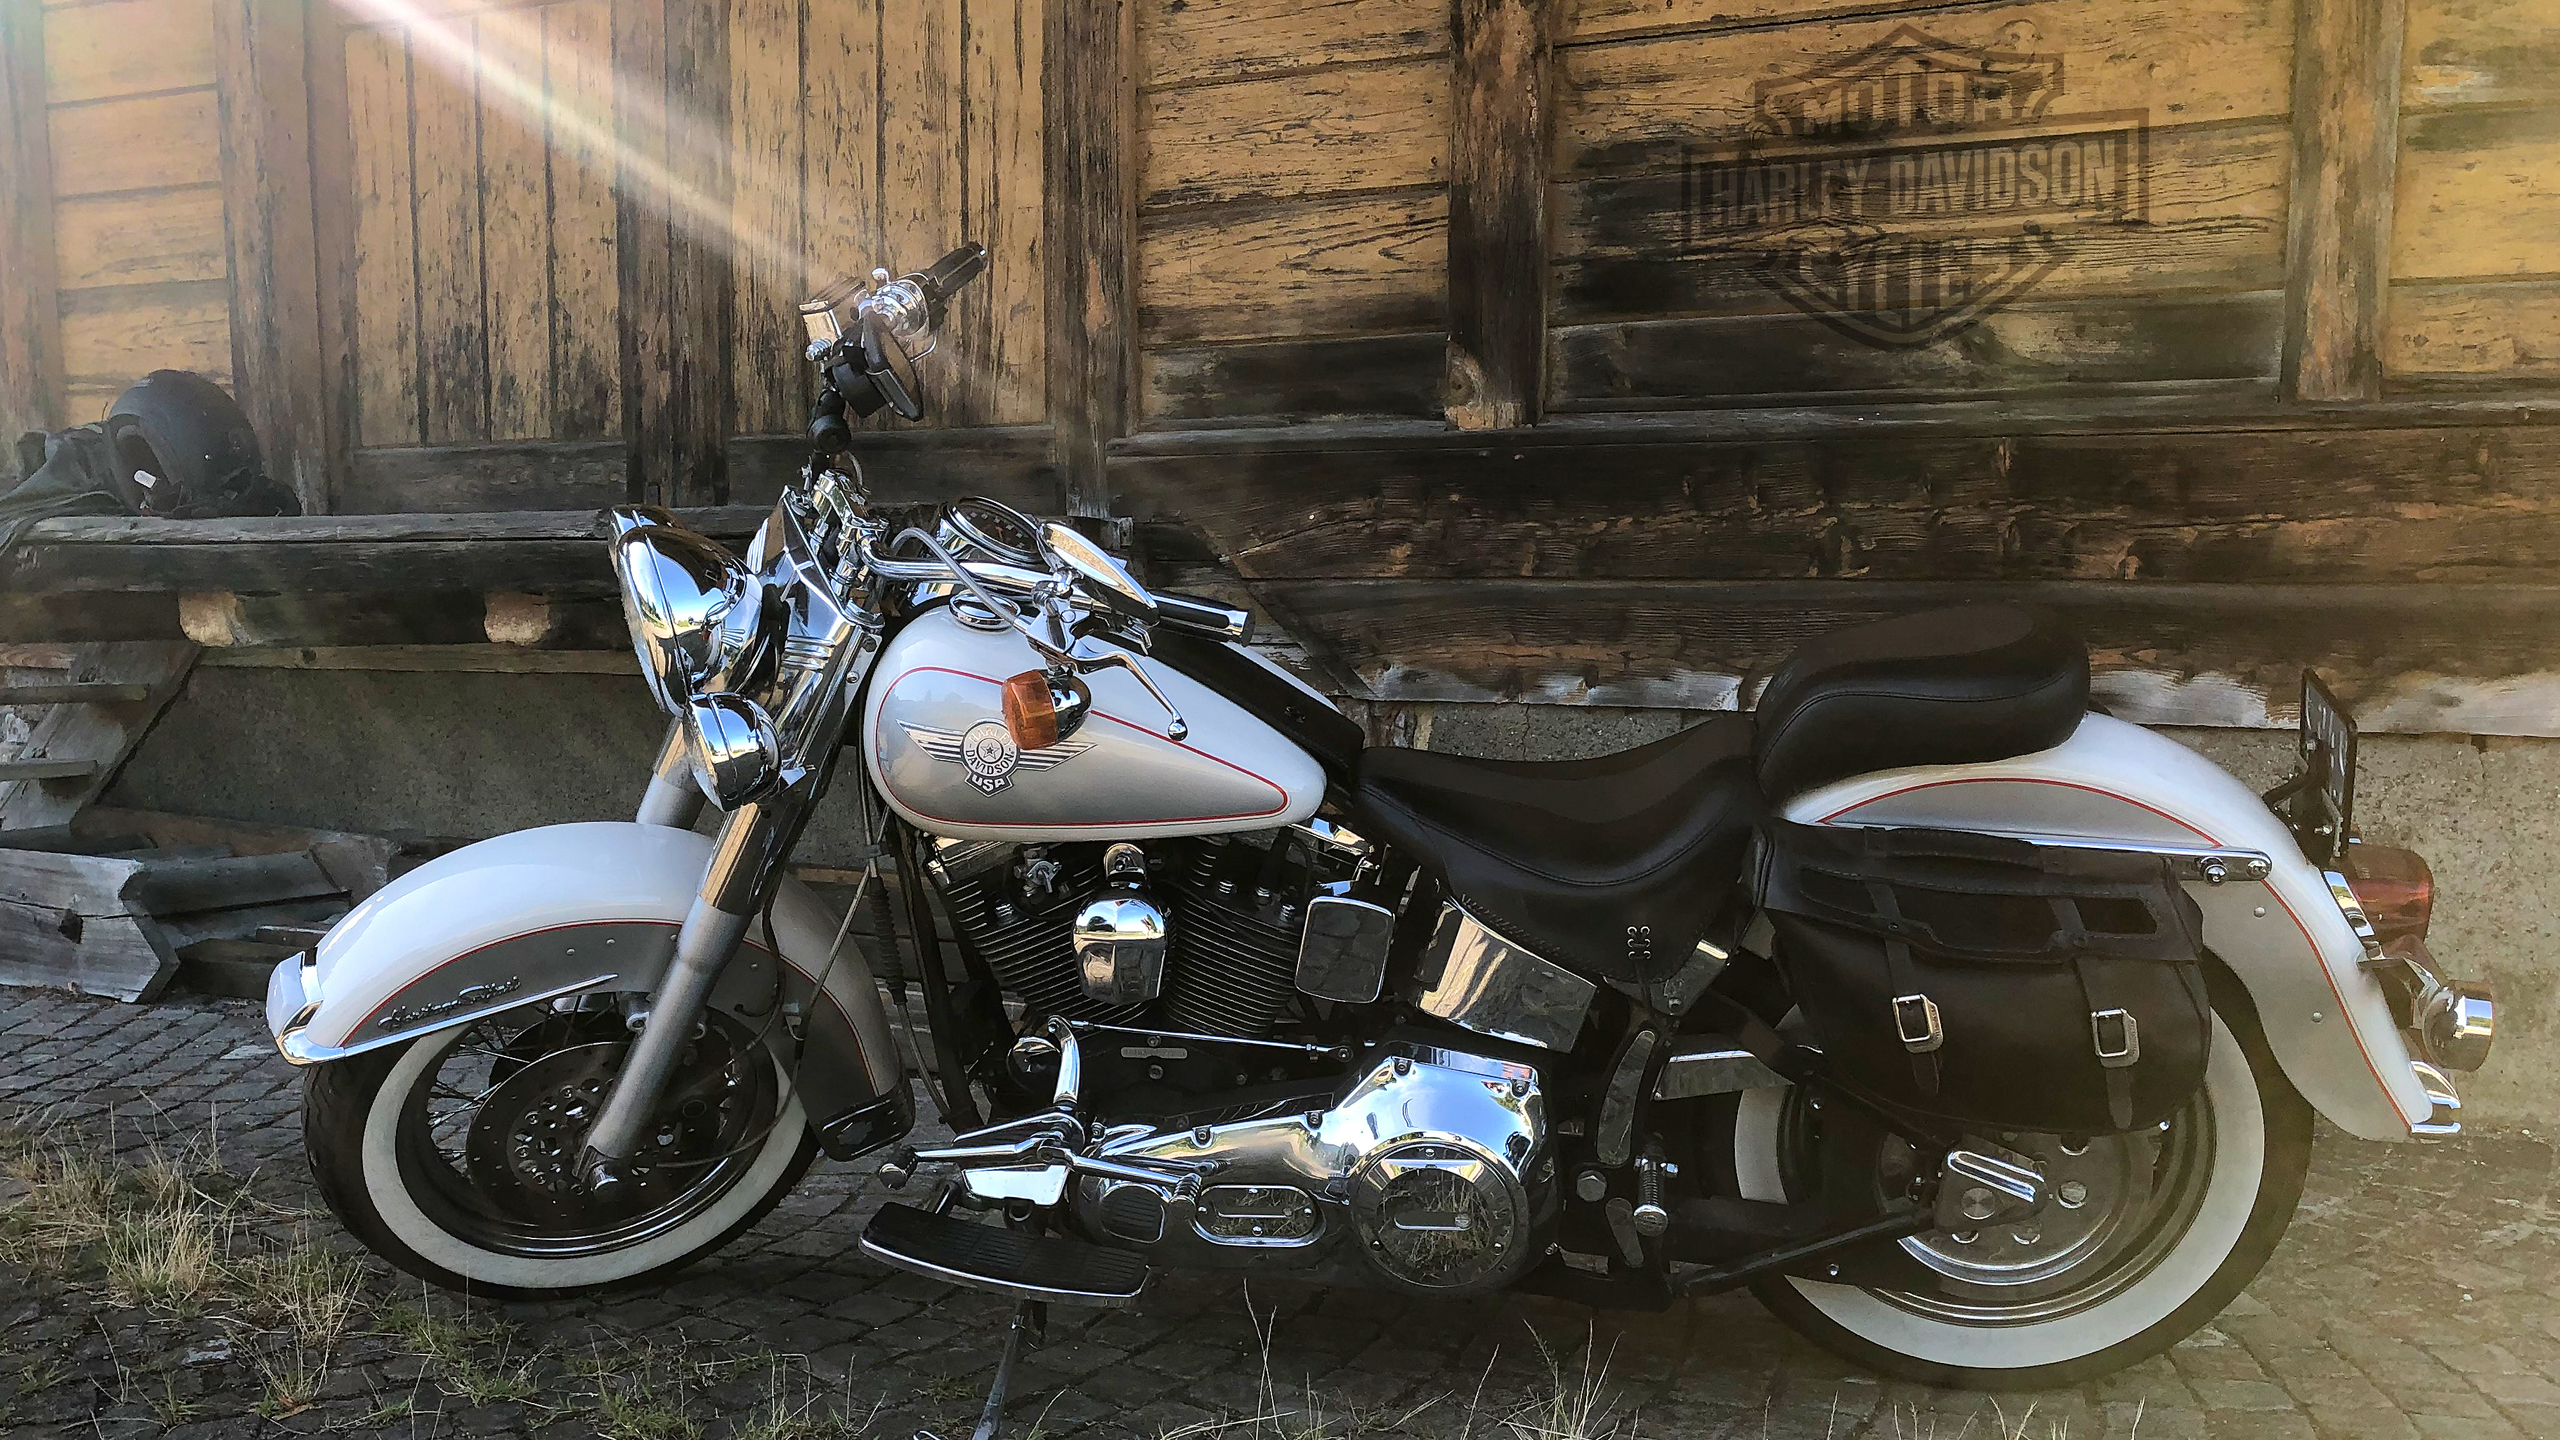
harley, davidson, softail, retro, old style, motorcycle, nostalgia, motor sport, oldtimer, FLSTN, classic, land vehicle, vehicle, motor vehicle, automotive tire, fuel tank, tire, car, rim, alloy wheel, headlamp, automotive lighting, spoke, wheel, motorcycle accessories, mode of transport, vehicle brake, cruiser, auto part, automotive wheel system, automotive exterior, brake, fender, automotive design, disc brake, engine, chopper, exhaust system, metal